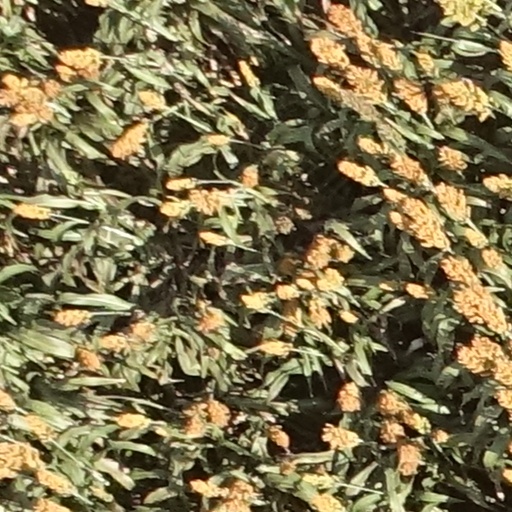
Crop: sorghum